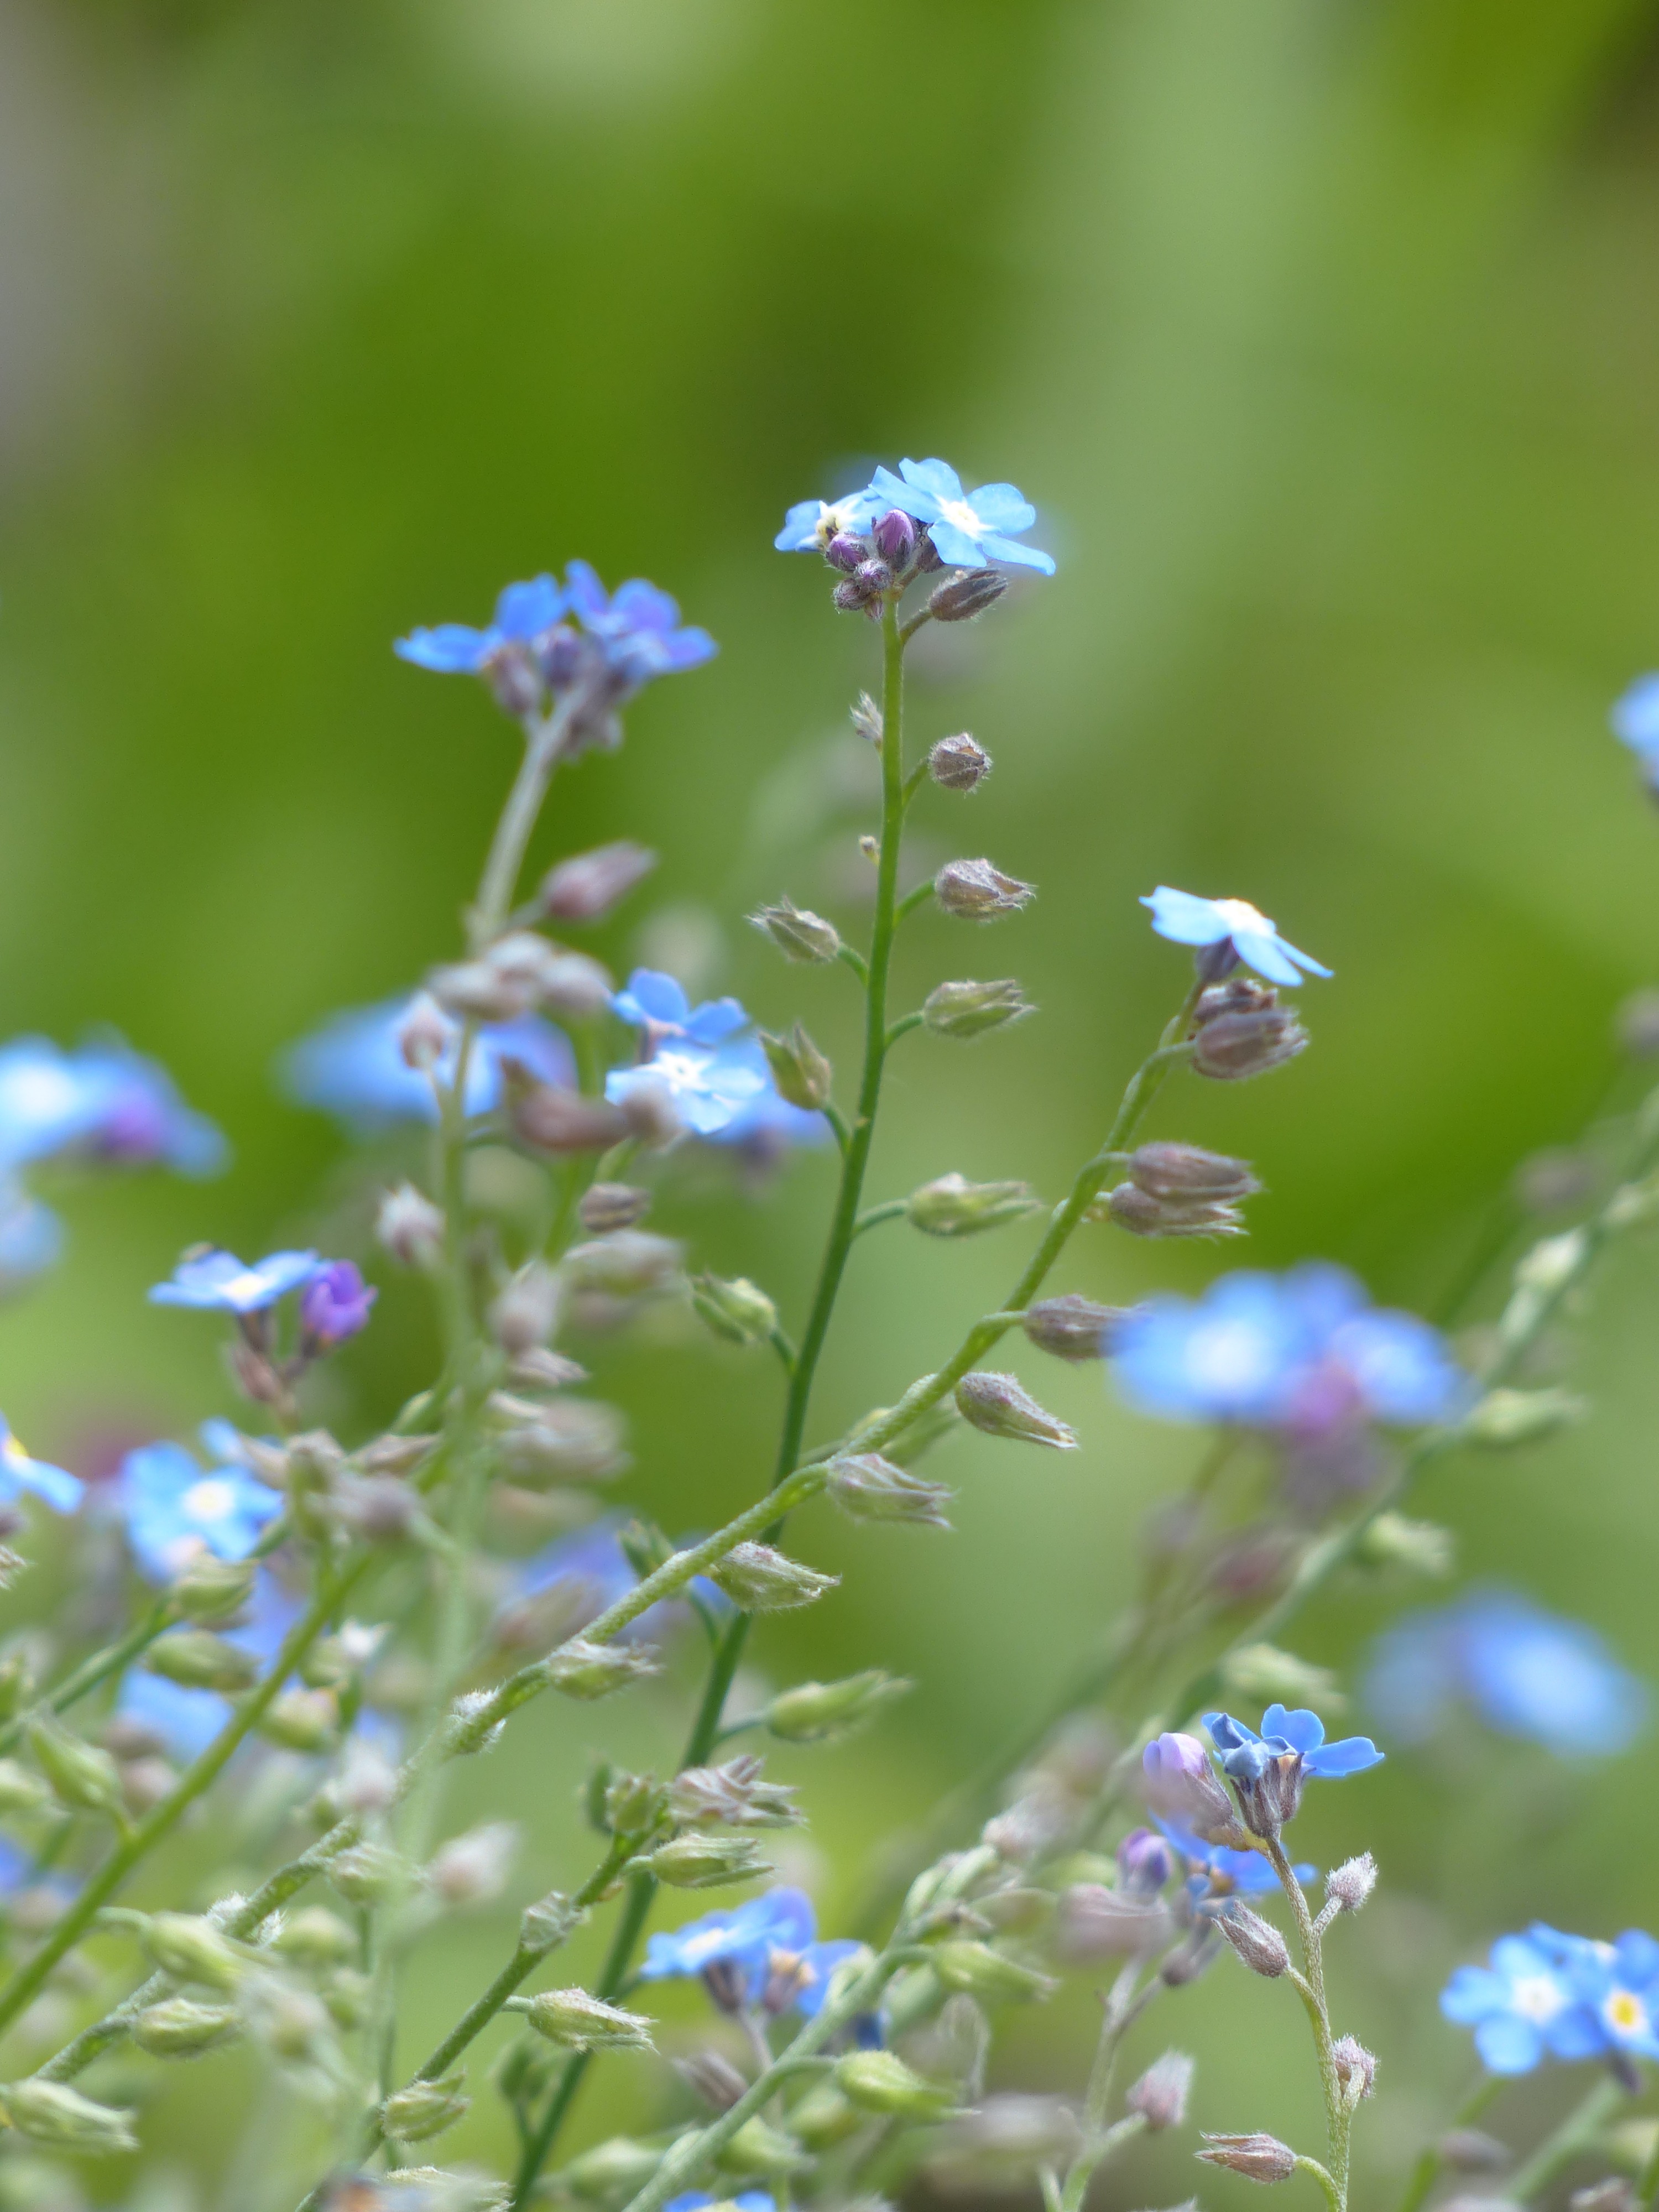
nature, plant, meadow, flower, herb, botany, blue, flora, lavender, wildflower, flowers, pointed flower, forget me not, bud, boraginaceae, macro photography, ornamental plant, flowering plant, dayflower, borage family, raublattgew chs, annual plant, land plant, dayflower family, english lavender